Gamma-ray astronomy

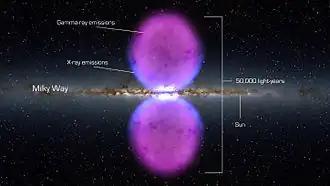
Concept of two gigantic gamma-ray bubbles at the heart of the Milky Way.

In November 2010, using the Fermi Gamma-ray Space Telescope, two gigantic gamma-ray bubbles, spanning about 25,000 light-years across, were detected at the heart of the Milky Way. These bubbles of high-energy radiation are suspected as erupting from a massive black hole or evidence of a burst of star formations from millions of years ago. They were discovered after scientists filtered out the "fog of background gamma-rays suffusing the sky". This discovery confirmed previous clues that a large unknown "structure" was in the center of the Milky Way.